Rushbury

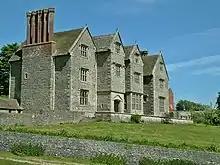
Wilderhope Manor

Wilderhope Manor, a 16th-century country house restored in 1936 and now owned by the National Trust, is used as a Youth Hostel. It is a grade I listed building.